Sachsenhausen concentration camp

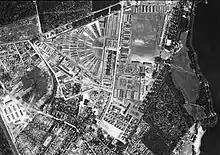
Photo of Sachsenhausen concentration camp, by the Royal Air Force, dated 1943. Exact date of photo is unknown.

The camp was finished in 1936. It was located north of Berlin, which gave it a primary position among the German concentration camps: the administrative centre of all concentration camps was located in Oranienburg, and Sachsenhausen became a training centre for "Schutzstaffel" (SS) officers (who would often be sent to oversee other camps afterwards). Initially, the camp was used to perfect the most efficient and effective execution method for use in the death camps. Given that, executions obviously took place at Sachsenhausen, especially of Soviet prisoners of war.